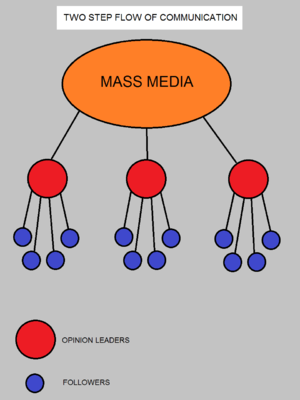
La théorie de la communication à double étage est développée par Paul Lazarsfeld et Elihu Katz dans le livre Influence personnelle paru en 1955. Remettant en cause le pouvoir des médias, elle propose une vision dite « des médias faibles ». L'analyse porte tant sur l'influence des médias dans le cadre des élections présidentielles que des études marketing.